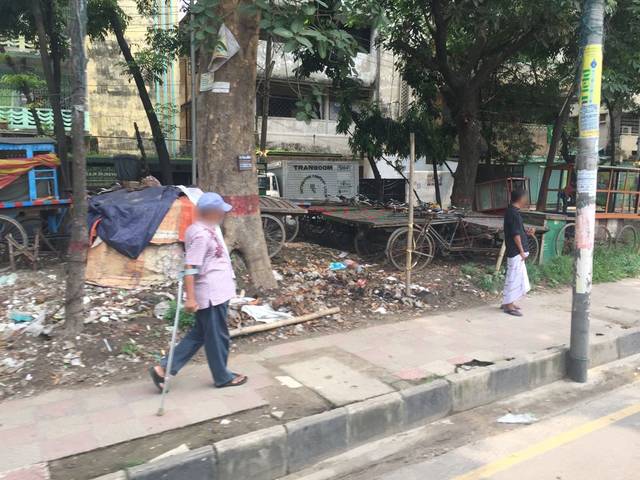
Region: Bangladesh
Coordinates: 23.759, 90.365